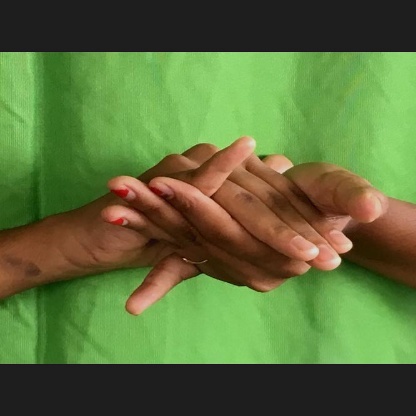
Mudra: Kurma